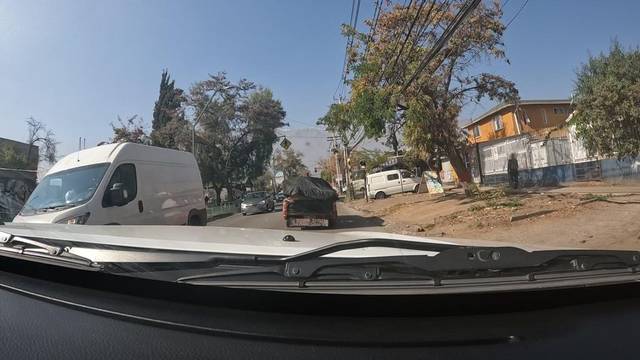
Region: Chile
Coordinates: -33.468, -70.556